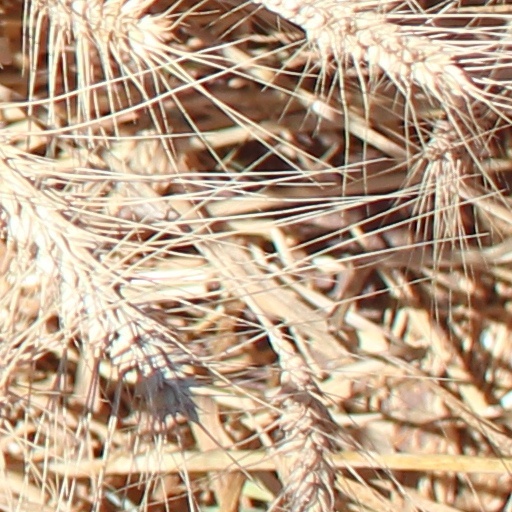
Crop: wheat